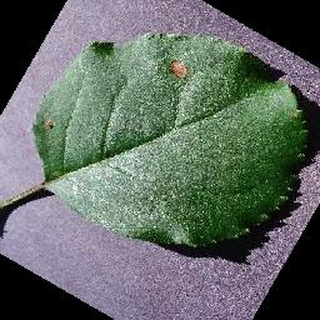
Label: apple_black_rot